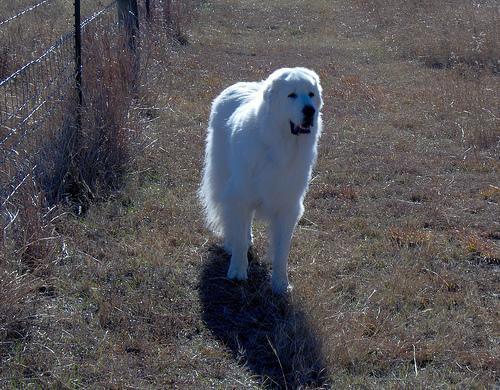
Great_Pyrenees